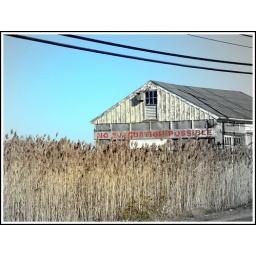
Inexplicable fading sign on a mysterious empty building near the beach -North of Boston (USA)